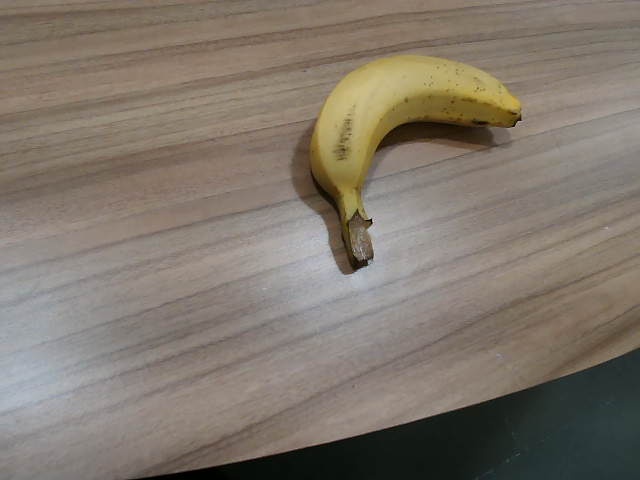
Label: Ripe_Banana